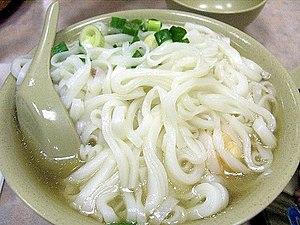
Le Shahe fen ou he fen est un type de nouilles chinoises à base de riz.